Manhattan Project

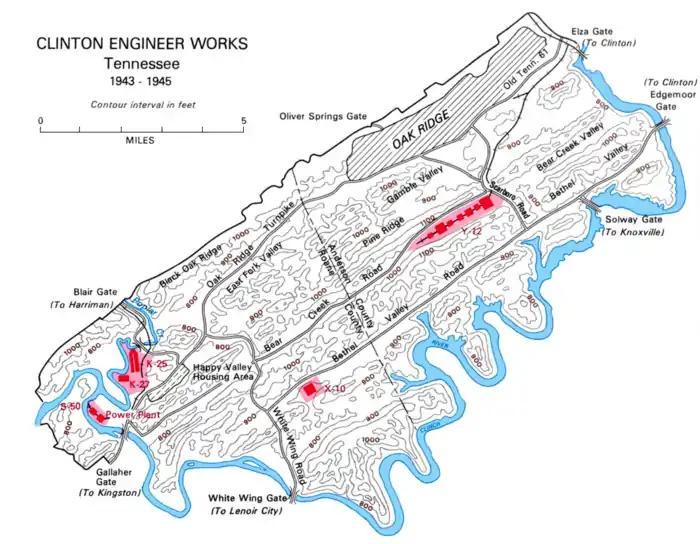
Contour map of the Oak Ridge area. There is a river to the south, while the township is in the north.

Of these ores, those from the Belgian Congo contained the most uranium per mass of rock by far. Beyond their wartime needs, American and British leaders concluded that it was in their countries' interest to control as much of the world's uranium deposits as possible. The Shinkolobwe mine was flooded and closed, and Nichols unsuccessfully attempted to negotiate its reopening and the sale of the entire future output to the United States with Edgar Sengier, the director of the company that owned the mine, the Union Minière du Haut-Katanga. The matter was then taken up by the Combined Policy Committee. As 30 percent of Union Minière's stock was controlled by British interests, the British took the lead in negotiations. Sir John Anderson and Ambassador John Winant hammered out a deal with Sengier and the Belgian government in May 1944 for the mine to be reopened and of ore to be purchased at $1.45 a pound. To avoid dependence on the British and Canadians for ore, Groves also arranged for the purchase of US Vanadium Corporation's stockpile in Uravan, Colorado.